Air campaign of the Uganda–Tanzania War

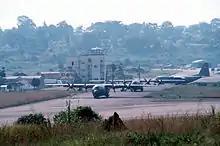
Entebbe Airport in 1994

After occupying Mpigi, Tanzanian ground forces observed a high level of air traffic at Entebbe Air Base and a large number of troops gathered around it. Their commanders decided to secure it before attacking Kampala to end Libya's support of Uganda and eliminate the hostile forces gathered there. The Tanzanians started an artillery barrage on 6 April, causing Mukooza to flee via helicopter. Lieutenant Colonel Cyril Orambi was left in command of Entebbe Air Base. On the next day, the Battle of Entebbe took place, and resulted in a decisive Tanzanian victory. A dozen UAAF MiG fighters and one Uganda Airlines Boeing 707 were disabled in the attack and left on the runway, while a Libyan C-130 (LARAF C-130H 116) was destroyed by an RPG-7 anti-tank grenade launcher as it attempted to take off. Nine or ten fighters were deemed functional enough to be seized as war prizes. They were flown to Mwanza, but one crashed on landing, killing the pilot. The next morning, 200–365 UAAF personnel led by Orambi surrendered to the TPDF. The battle marked the "de facto" end of the UAAF. Most of its aircraft were destroyed or captured, and the air force personnel that managed to escape to the air fields in Jinja and Nakasongola spread panic among the Ugandan forces there. Mass desertions and defections were the consequence, leaving Mukooza with no means to continue the fight. With Libyan forces having suffered heavily during the battle, Nyerere decided to allow them to flee Kampala and quietly exit the war without further humiliation. He sent a message to Gaddafi explaining his decision, saying that the Libyan troops could be airlifted out of Uganda unopposed from the airstrip in Jinja. Most of them withdrew to Kenya and Ethiopia, where they were repatriated.